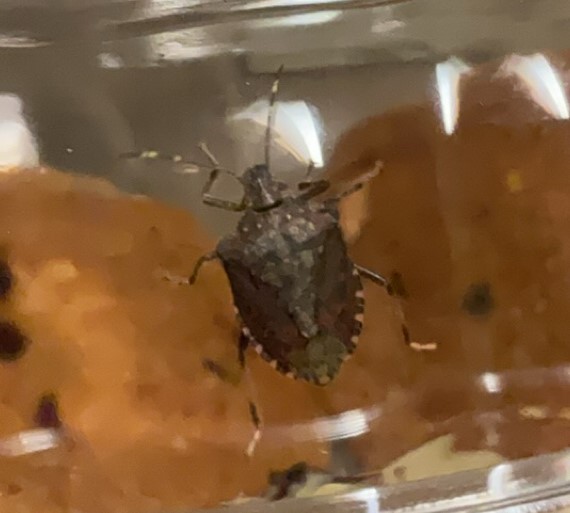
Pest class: stink_bug